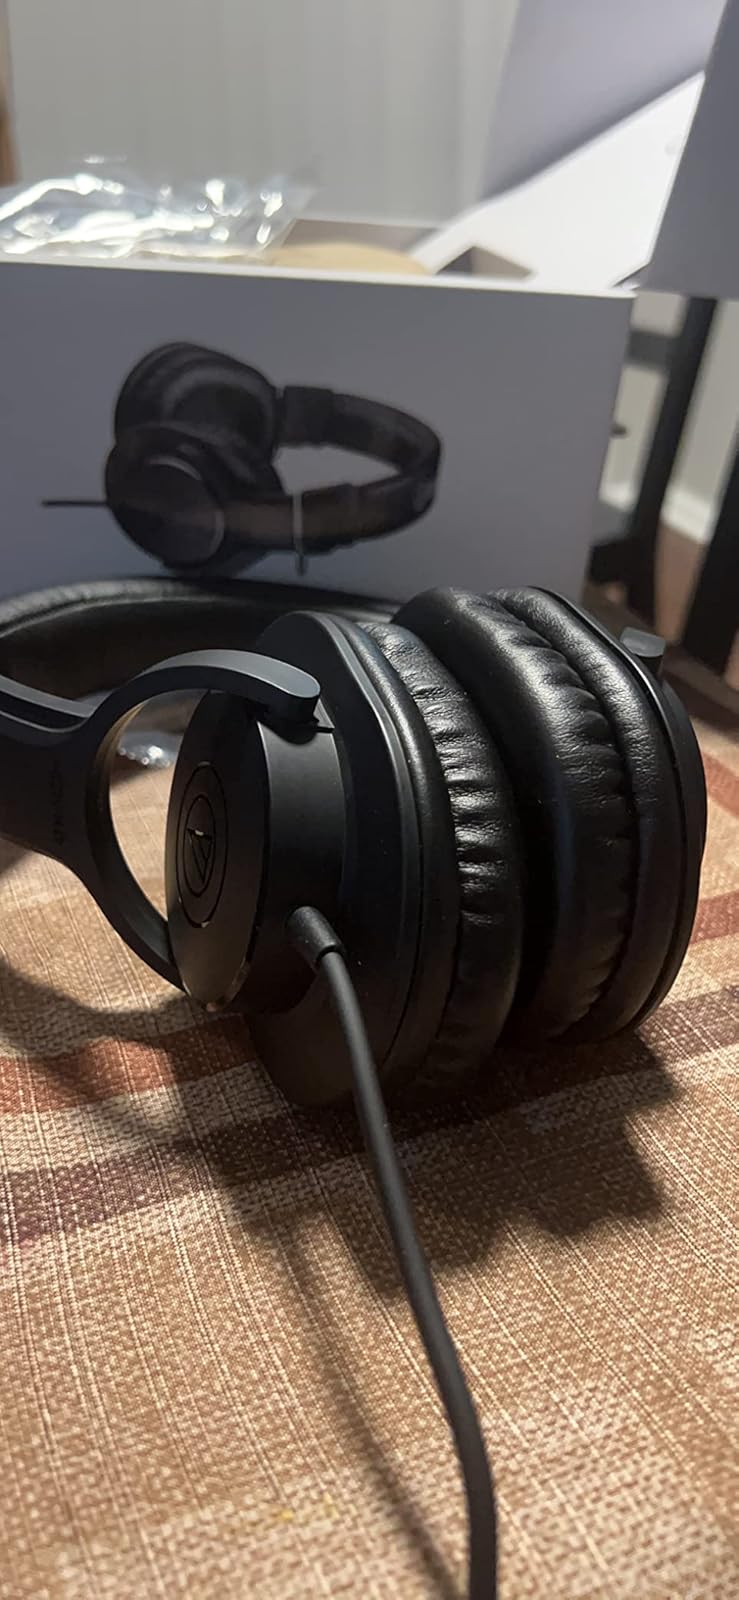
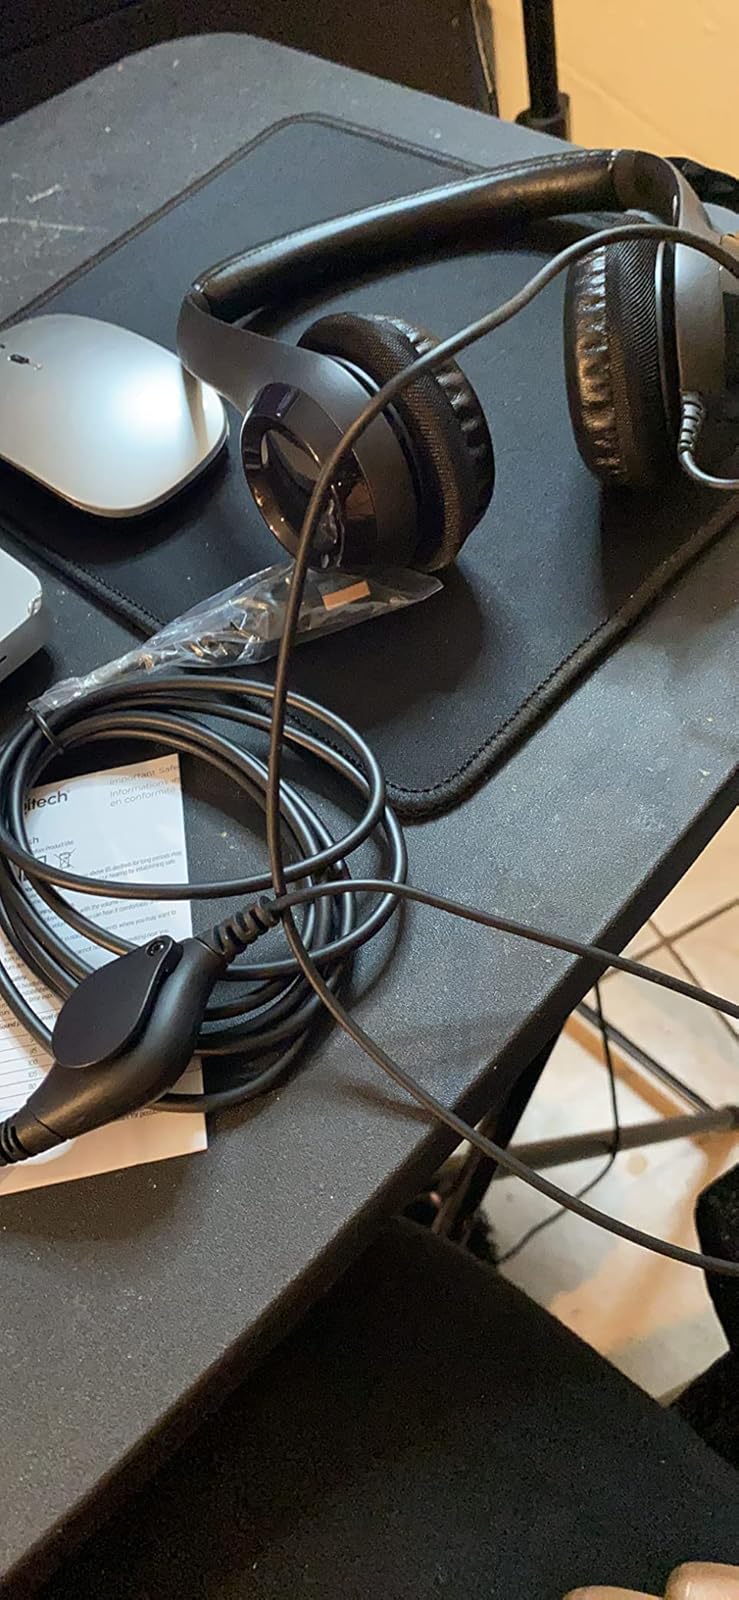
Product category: headphones
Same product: no